Owen Wyn Owen

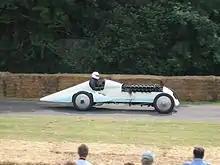
Babs, in 2005

His most famous restoration project, which received worldwide attention, was to excavate and restore "Babs", after 40 years buried on a tidal beach. "Babs" was the car that in 1927, driven by J. G. Parry-Thomas, whilst attempting the land speed record at the time (180 mph or 290 km/h), crashed and killed the driver. The car was buried where the accident occurred on Pendine Sands.